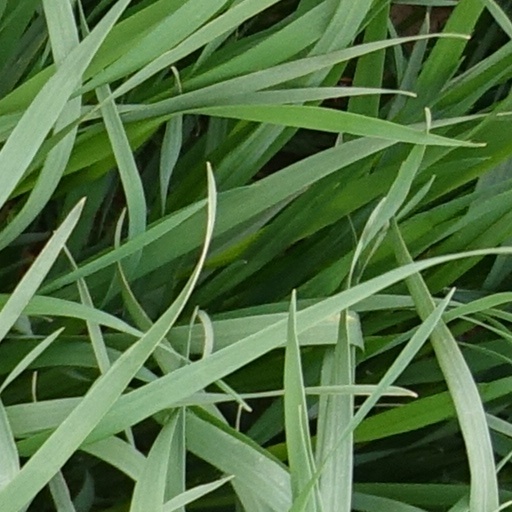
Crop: wheat